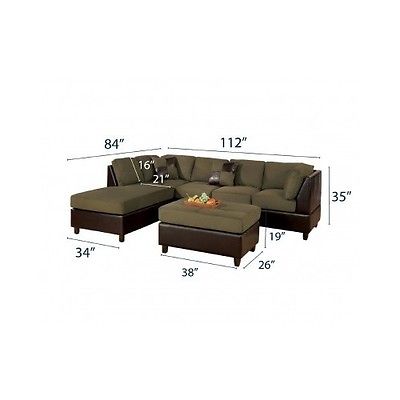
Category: sofa